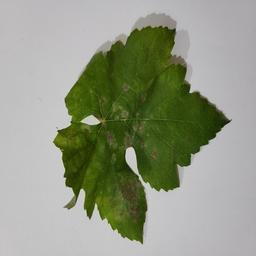
Label: Powdery Mildew